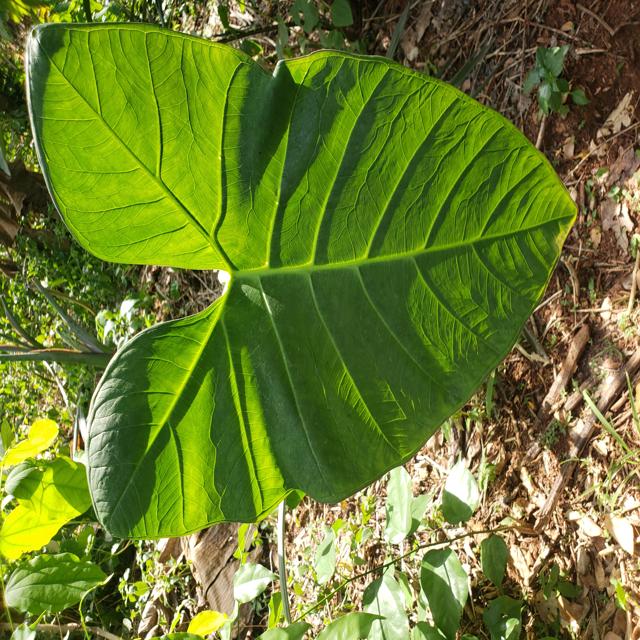
Label: Healthy